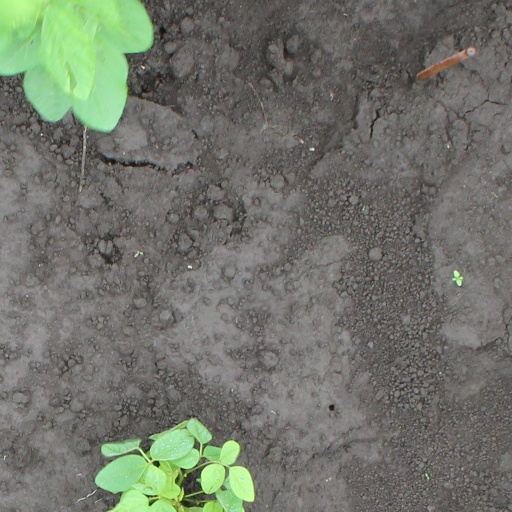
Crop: soybean